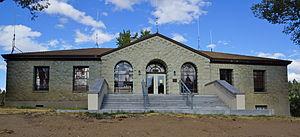
Californie (Markleeville), États-Unis: Palais de Justice du Comté d'Alpine
La census-designated place de Markleeville est le siège du comté d'Alpine, dans l'État de Californie, aux États-Unis. Sa population s’élevait à 210 habitants lors du recensement de 2010.